Aunay-sur-Odon

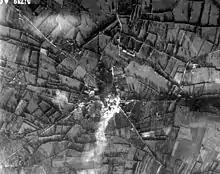
Aerial photo during the bombing of Aunay-sur-Odon

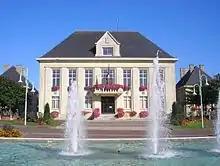
Aunay-sur-Odon Town Hall

In 1944 due to its position as a crossroads, this time between Caen and Vire and between Bayeux and Falaise, the city suffered two strategic bombardments by the Allies. On 12 June two waves of aircraft destroyed all of the town centre killing a hundred people. On the night of 14 to 15 June the town was totally destroyed by a new wave of bombing. The town was completely destroyed with the precarious bell tower the only remaining building. Over 25% of the inhabitants were killed.